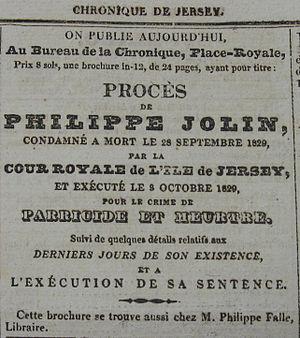
Chronique de Jersey: Procès de Philippe Jolin, condamné a mort le 28 Septembre 1829, par la Cour Royale de l'Ile de Jersey, et exécuté le 3 Octobre 1829, pour le crime de parricide et meurtre. Suivi de quélques détails relatifs aux derniers jours de son existence, et a l'exécution de sa sentence. Italiano: Chronique de Jersey: processo di Philippe Jolin, condannato a morte il 28 settembre 1829 dalla Corte Reale dell'Ile de Jersey e giustiziato il 3 ottobre 1829 per il reato di omicidio e parricidio.
Le parricide, terme issu du latin parricidia désigne :
Le mont Patibulaire ou le mont des Pendus est une colline située à l'ouest de la ville de Saint-Hélier sur l'île de Jersey. Ce fut le lieu historique où se dressait le gibet sur lequel les condamnés à mort étaient exécutés jusqu'en 1829. Réfugié à Jersey, Victor Hugo écrivit un poème sur le Mont-aux-pendus. Il a combattu toute forme de condamnation à mort et envoya un courrier à Lord Palmerston, Secrétaire d’État de l’Intérieur en Angleterre, en 1854, pour demander la grâce d'un condamné à mort de Jersey.